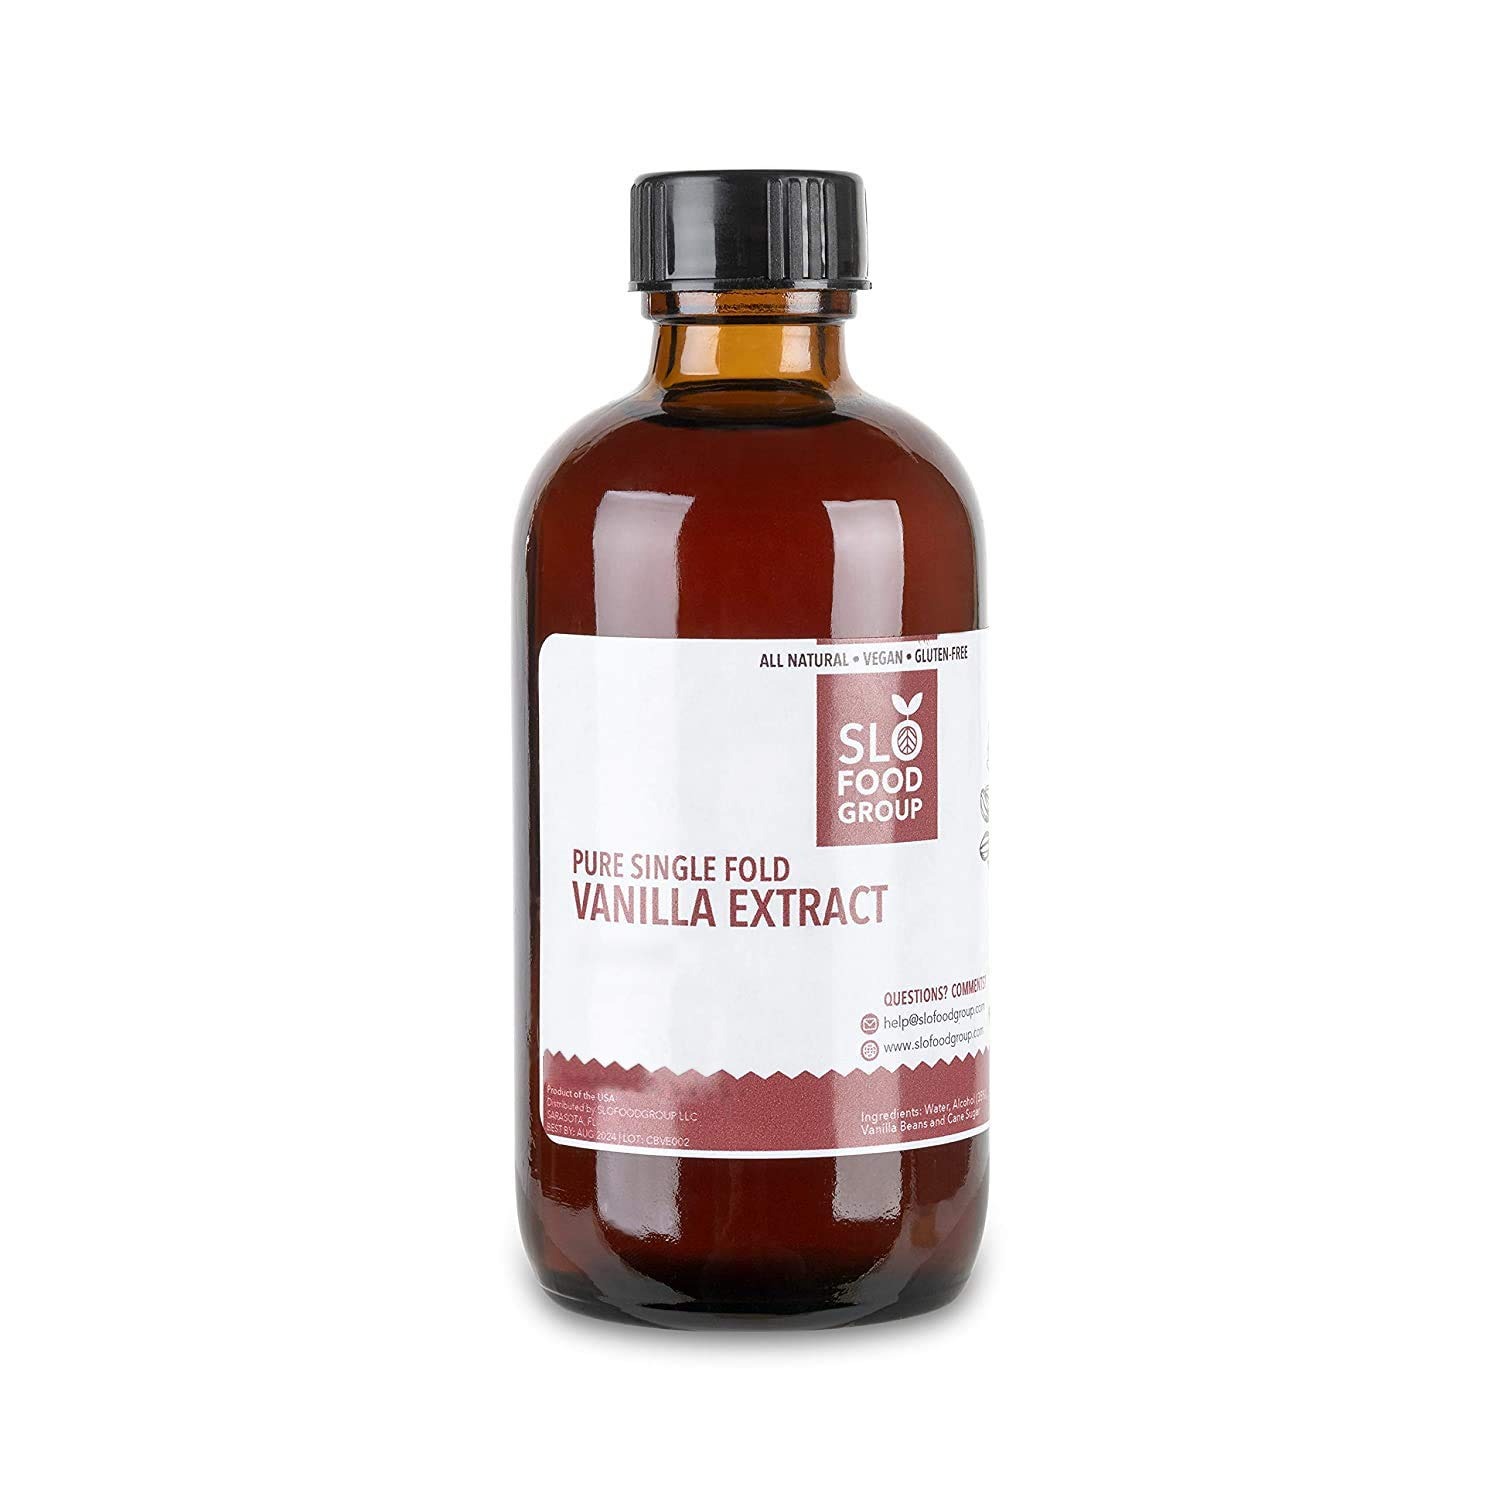
Item Name: Slofoodgroup - Pure Vanilla Extract - 4 fl oz. - Made from Premium Vanilla Beans from Madagascar, Uganda, and Papua New Guinea - For Cooking and Baking
Bullet Point 1: VANILLA EXTRACT - Slofoodgroup Pure Vanilla Extract is made from extract grade premium vanilla beans and aged a minimum of 180 days, then lightly filtered, and bottled in an air-tight container. The lower moisture content in the beans means the vanilla flavor is extremely concentrated and perfect for extract.
Bullet Point 2: HIGH QUALITY - Slofoodgroup Pure Vanilla Extract is composed of a blend of high-quality vanilla beans from Madagascar, Uganda, and Papua New Guinea, some of the top vanilla producers in the world.
Bullet Point 3: PURE FLAVOR - Our single fold vanilla extract is dark, creamy, rich, and incredibly fragrant. Pure Vanilla extract can flavor any recipe and also be used to complement vanilla beans or vanilla powder by adding an extra vanilla essence.
Bullet Point 4: MULTI USE - This vanilla extract is perfect for home baking including an array of baked goods, cookies, scones, and pastries. We also love it in flavored beverages such as teas, cocktails, or eggnog, and an assortment of other desserts, such as ice cream, gelato, and buttercreams.
Bullet Point 5: EASY TO STORE - Simply store in your cupboard or pantry out of direct sunlight and your vanilla extract will remain good for years on end.
Product Description: Slofoodgroup pure vanilla extract is composed of a blend of high-quality vanilla beans from some of the top vanilla producers in the world. Unlike many store-bought vanilla extracts, this is a real vanilla extract, and you can taste the difference. This single fold vanilla extract is dark, creamy, rich, and incredibly fragrant. Vanilla extract is made from extract grade vanilla beans, which often contain splits and cracks. The lower moisture content in these beans means the vanilla flavor is extremely concentrated, making them perfect for long infusion processes like making real vanilla extract. Ours is made from only the finest vanilla beans and aged a minimum of 180 days, then lightly filtered, and bottled in an air-tight container.
Value: 1.0
Unit: Fl Oz

Price: 13.99